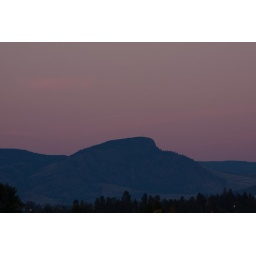
There was such a beautiful pink haze in the sky tonight